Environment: real
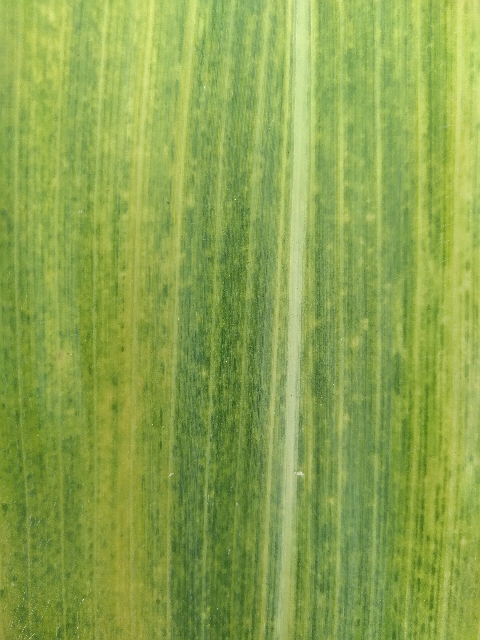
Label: lethal_necrosis